Annaborg

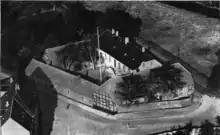
Annaborg

The building was constructed in 1782-83 by county manager ("amtsforvalter") Frederik Christian Brammer who named it Annaborg after his wife Anna. The building seen today is the former main wing of a four-winged complex. The long, low half-timbered south wing contained the county office, The two shorther east and west wings contained horse stables and storage space for firewood as well as a barn used for the grain peasants paid as a Tithe.